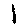
Label: 1